National Centre for the Replacement, Refinement and Reduction of Animals in Research

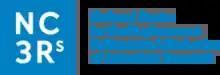

The National Centre for the Replacement, Refinement and Reduction of Animals in Research (NC3Rs, pronounced as "N C 3 Rs") is a British organization with the goal of reducing the number of animals used in scientific research. It is named after the three Rs principles, first described in 1959, for reducing the scale and impact of animal research. It was established in 2004 after the publication of a 2002 House of Lords select committee report on "Animals In Scientific Procedures" , the chief executive of NC3Rs is Dr Vicky Robinson, who was appointed CBE in the 2015 Birthday Honours "For services to Science and Animal Welfare".